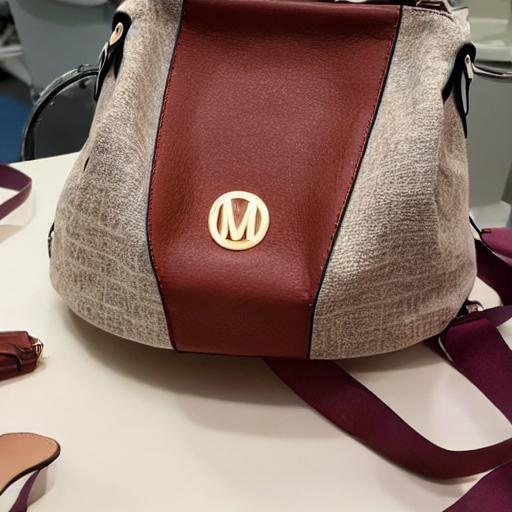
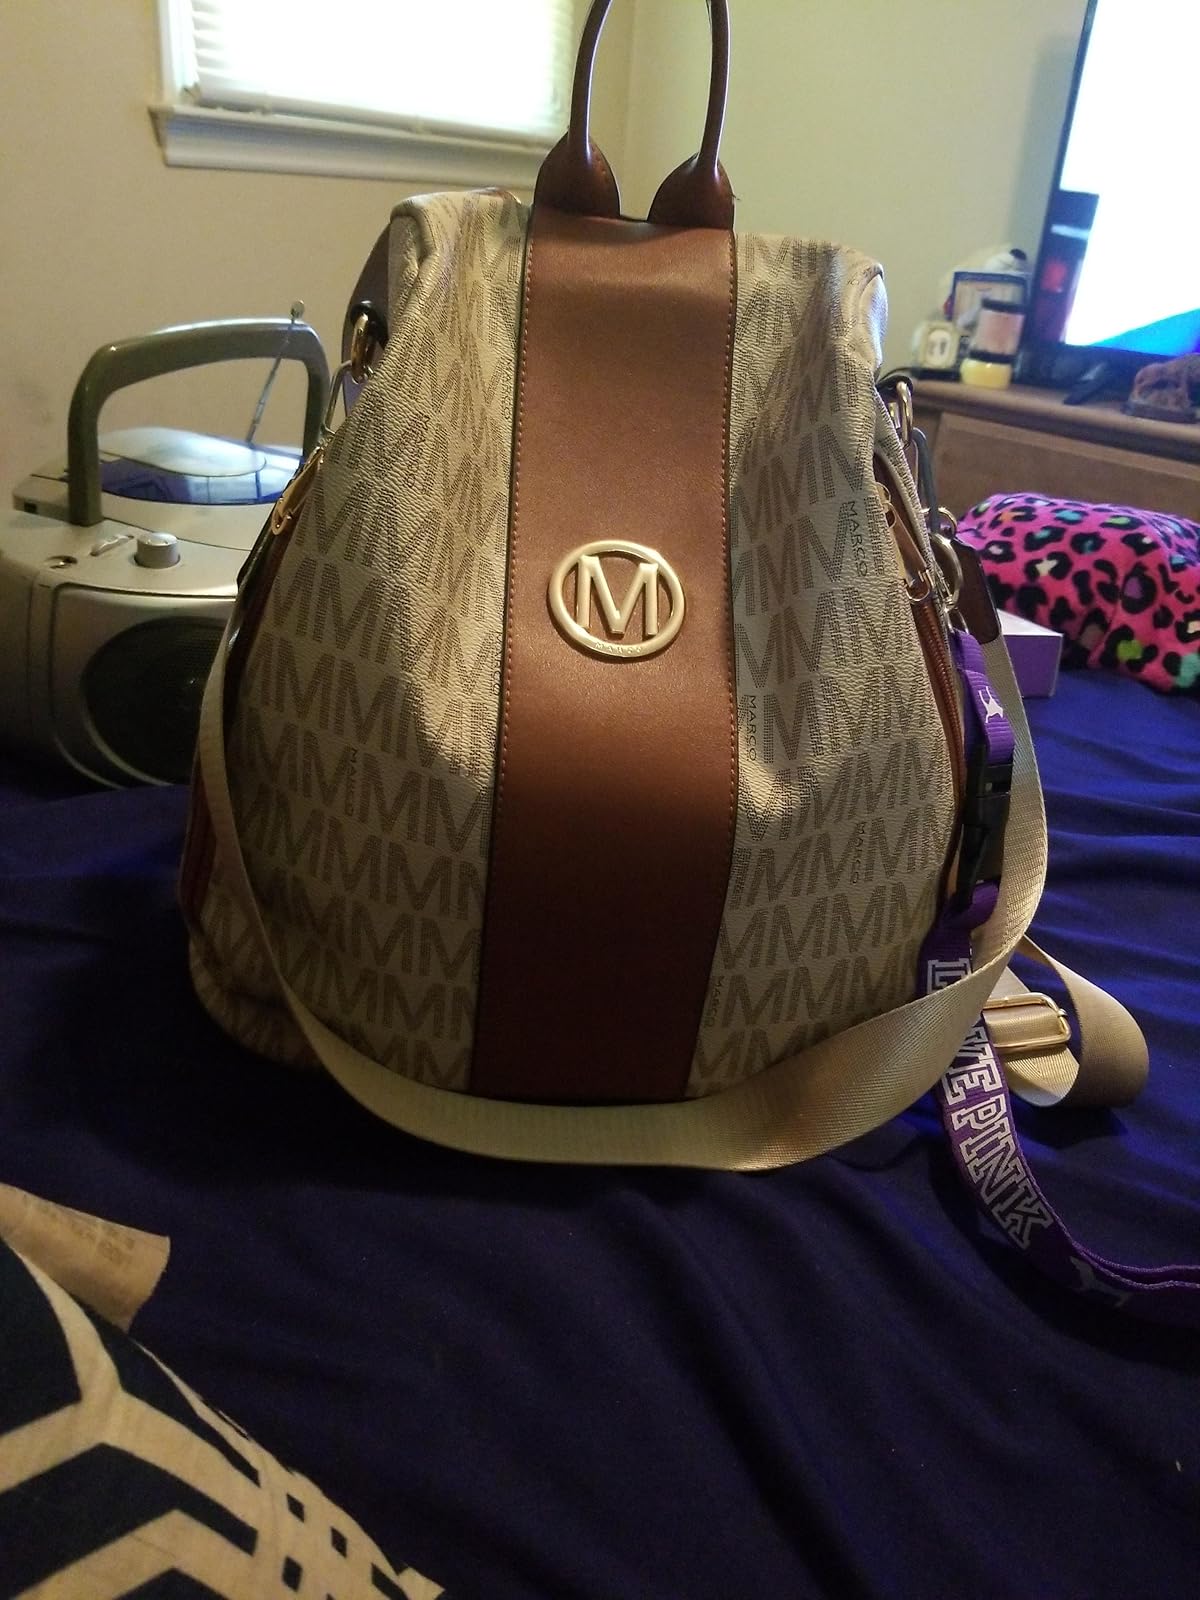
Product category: accessories_handbag
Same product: no